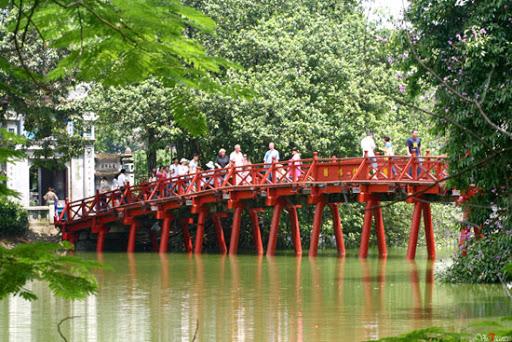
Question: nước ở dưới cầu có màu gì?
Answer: màu xanh lá